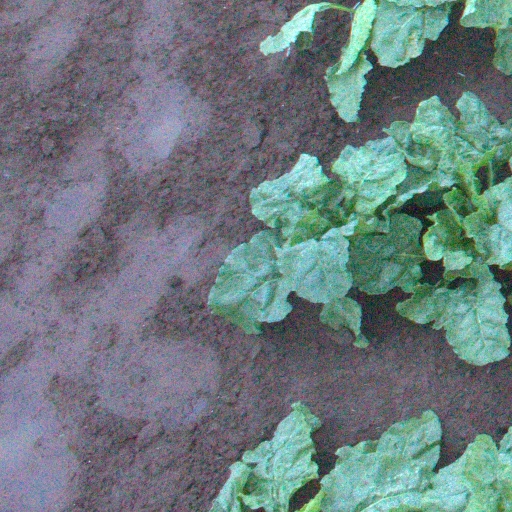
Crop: sugar beet